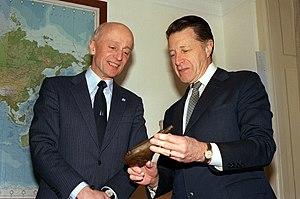
Kåre Isaachsen Willoch, né le 3 octobre 1928 à Oslo, est un homme d'État norvégien membre du Parti conservateur. Deux fois ministre du Commerce entre 1963 et 1970, il fut, au sein de son parti, l'un des principaux promoteurs du libéralisme économique et critique des politiques menées depuis 1945 par le Parti du travail. En 1981, il parvient au pouvoir et devient ministre d'État du Royaume de Norvège à la tête d'une coalition gouvernementale de centre droit, qui perd la majorité absolue au Storting en 1985, et le pouvoir l'année suivante. Il a ensuite été gouverneur du comté d'Akershus, et candidat malheureux au poste de secrétaire général de l'OTAN.